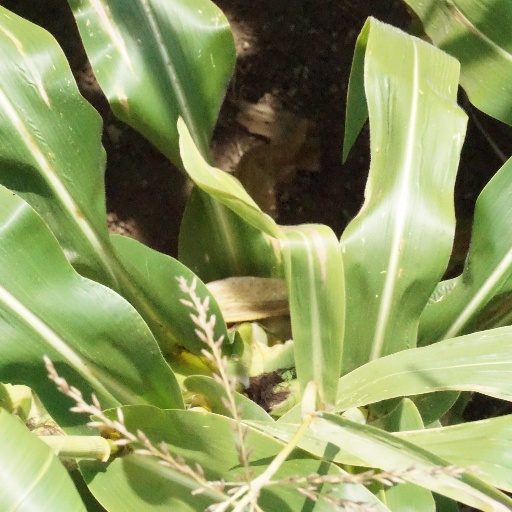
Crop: maize; corn